Riverside, Washington

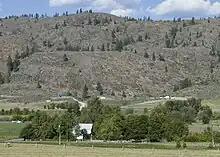
Farm and barren hills near Riverside

Riverside is a town in Okanogan County, Washington, United States. The population was 280 at the 2010 census, and increased to 329 at the 2020 census.